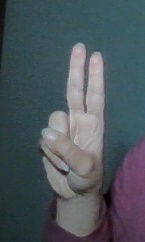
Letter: taa